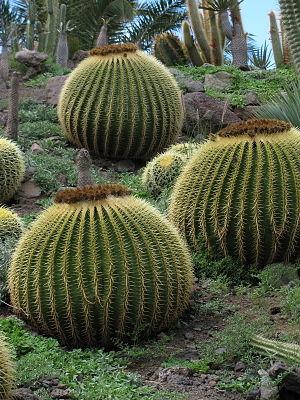
Hermann Gruson, fabricant de machines et fondeur, est un industriel allemand du XIXᵉ siècle. En 1855, il a établi à Magdebourg une société d'armement naval, transformée ensuite en fonderie pour des éléments destinés aux chemins de fer et à l’armement, qui sera absorbée par son principal rival, la maison Krupp et qui a depuis été convertie en musée.